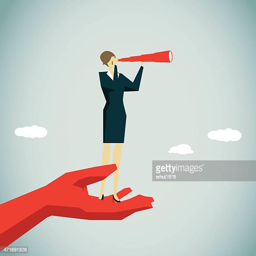
a red hand holding a small woman looking through telescope